Turnu Măgurele Courthouse

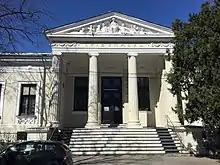
Turnu Măgurele Courthouse

The Turnu Măgurele Courthouse is a judicial building located at 1 Decembrie 1918 Street, nr. 6, in Turnu Măgurele, Romania.